Question: Please indicate a possible affordance area of the knife that can be used for holding
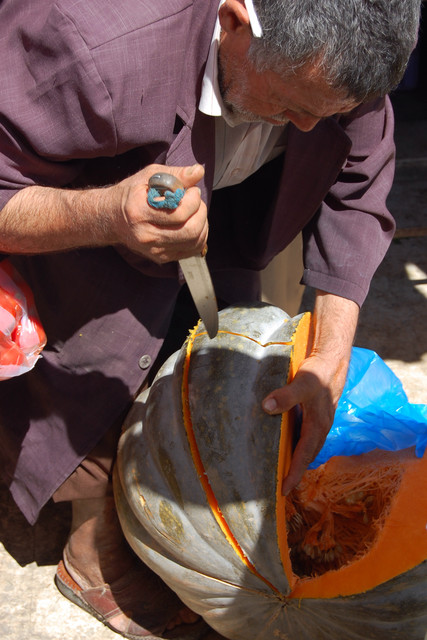
Answer: [145.012, 167.811, 186.581, 251.733]